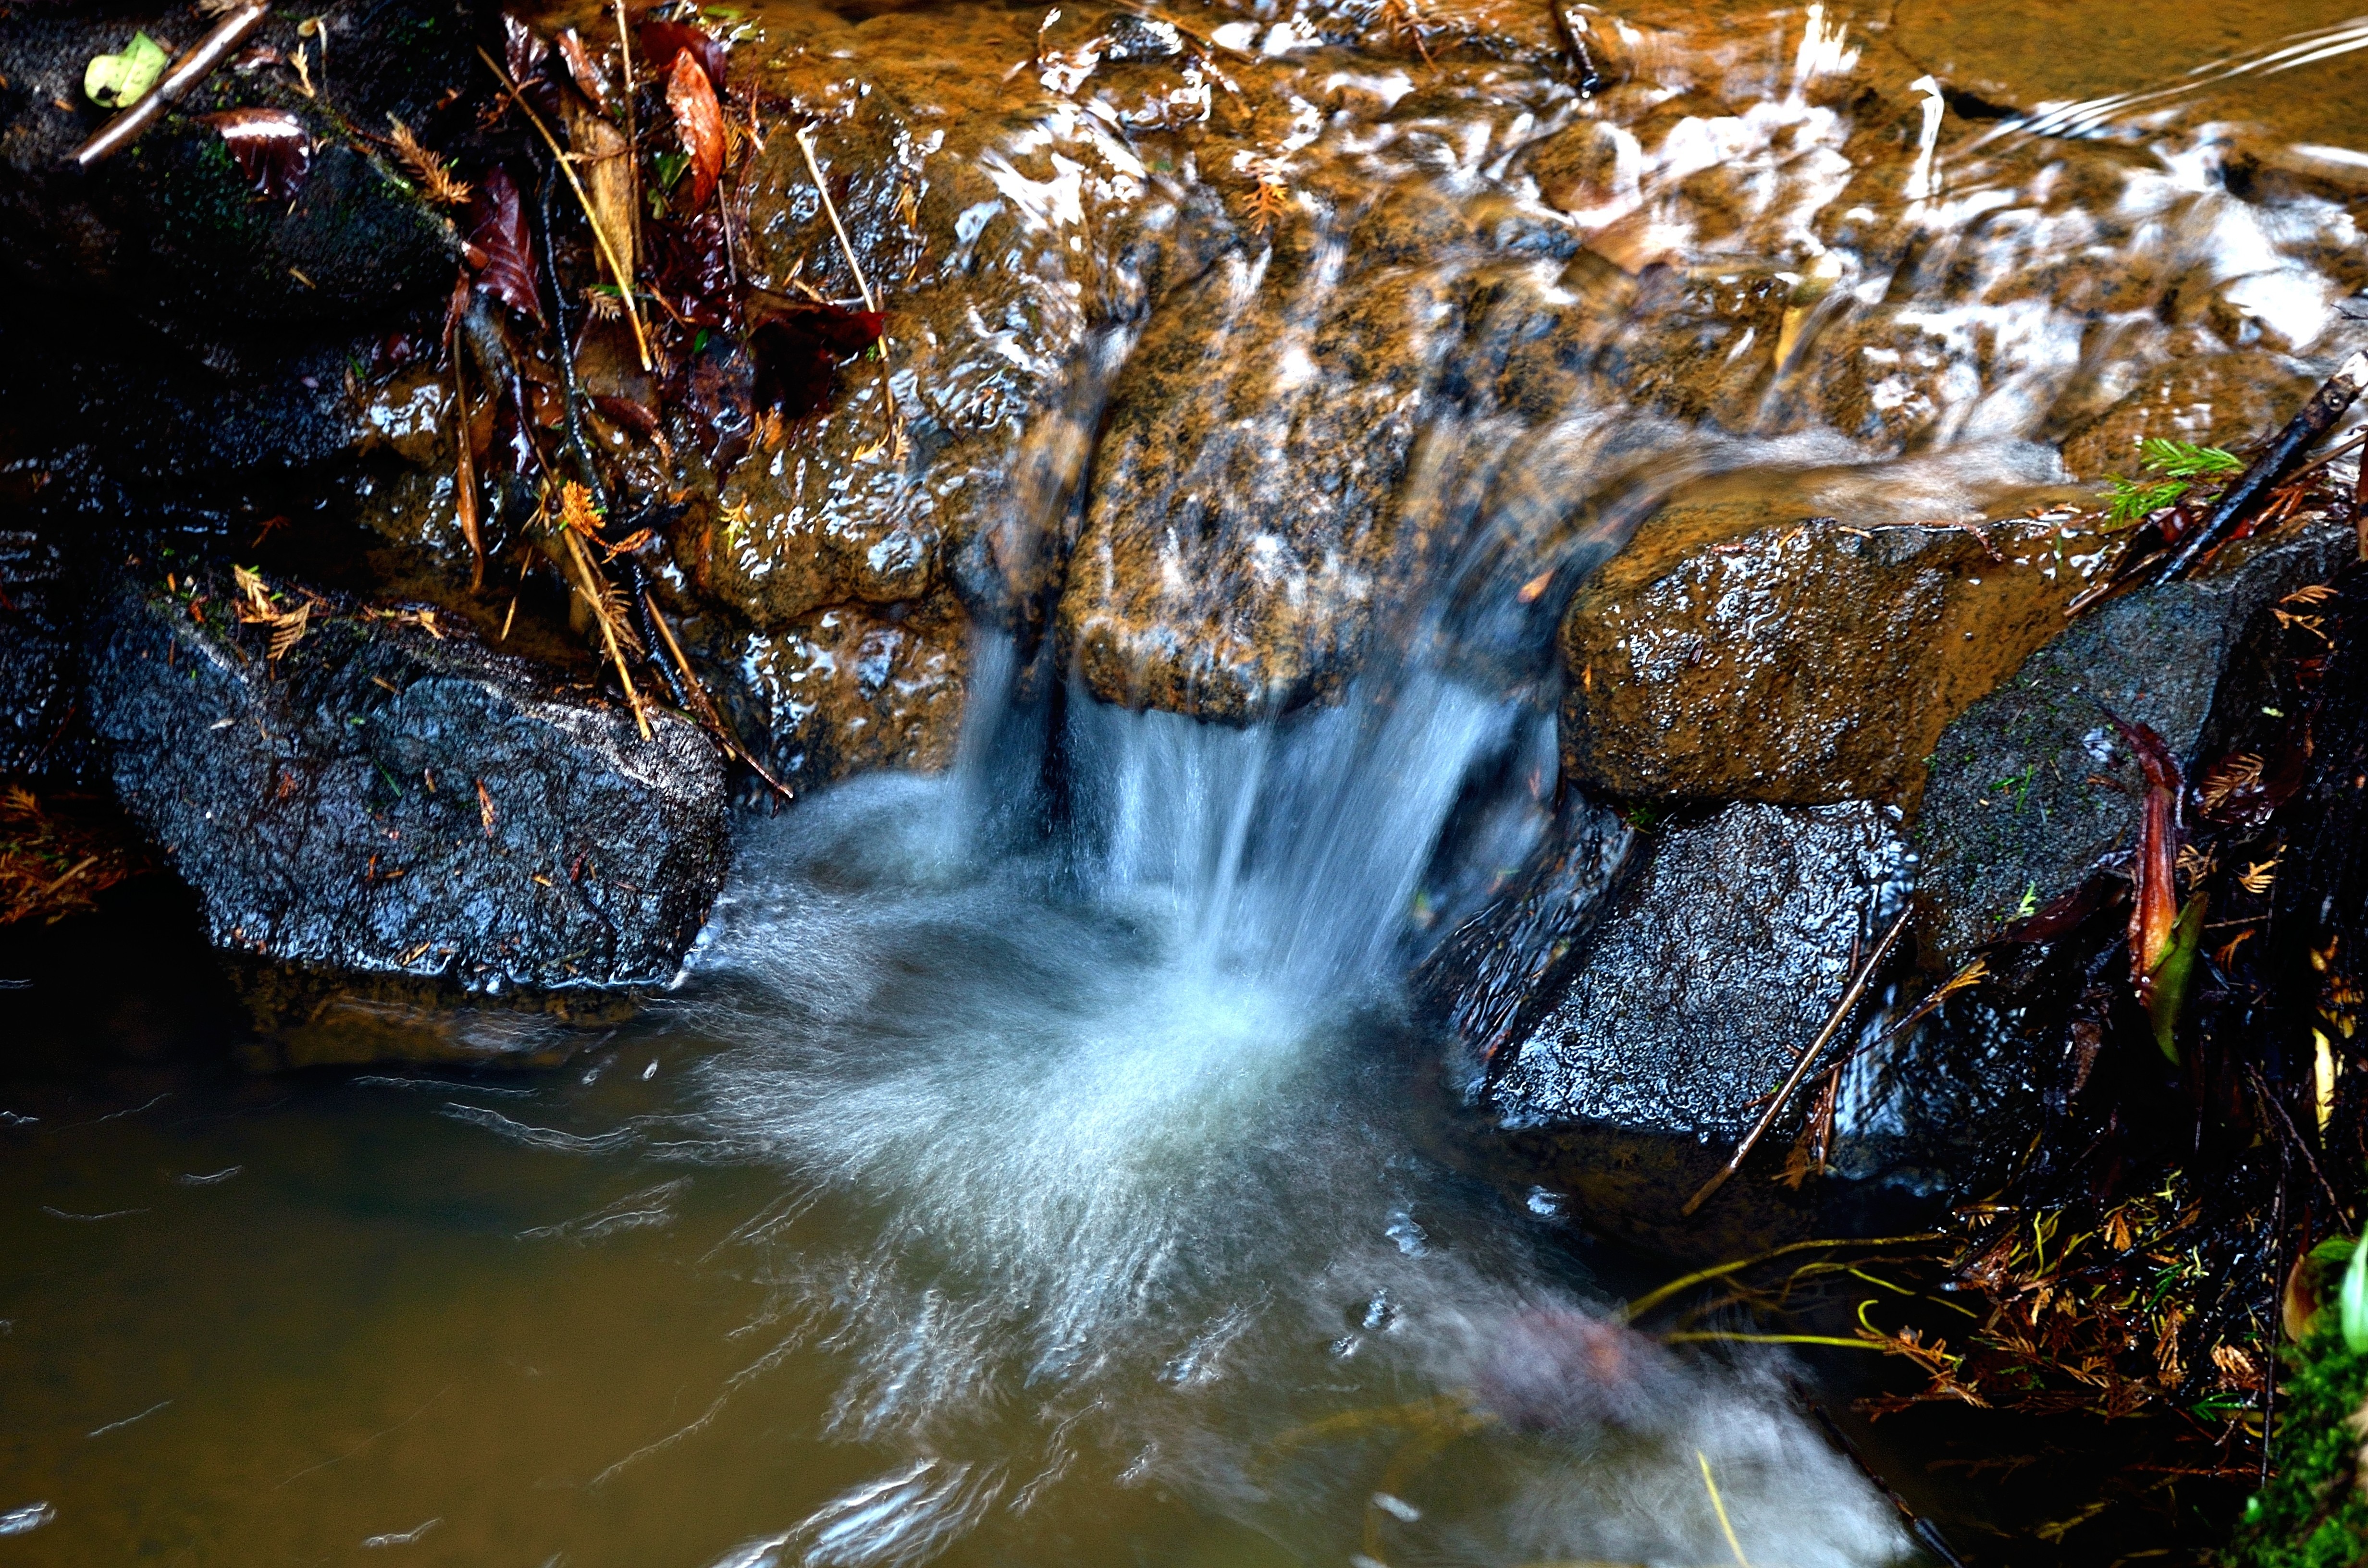
water, nature, rock, waterfall, leaf, river, stone, stream, reflection, macro, autumn, rapid, season, body of water, life, stones, background, water feature, element